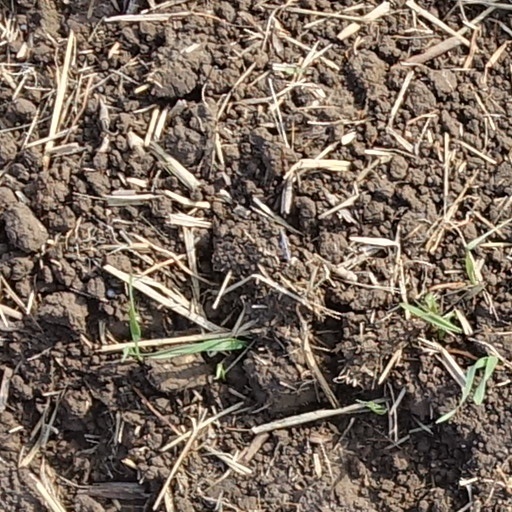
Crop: wheat